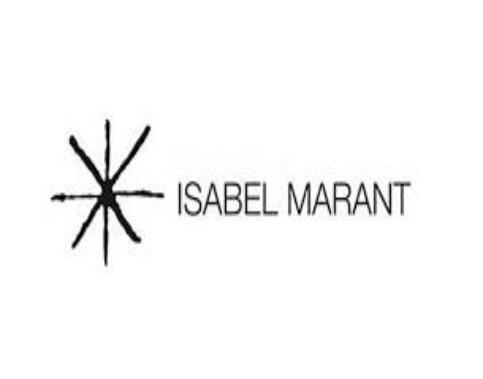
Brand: Isabel Maran-1
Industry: Clothes